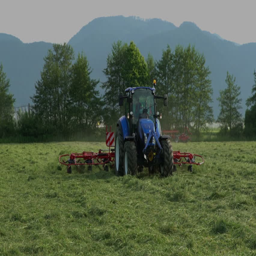
a blue tractor is slowly driving across the field and he is turning hay around .